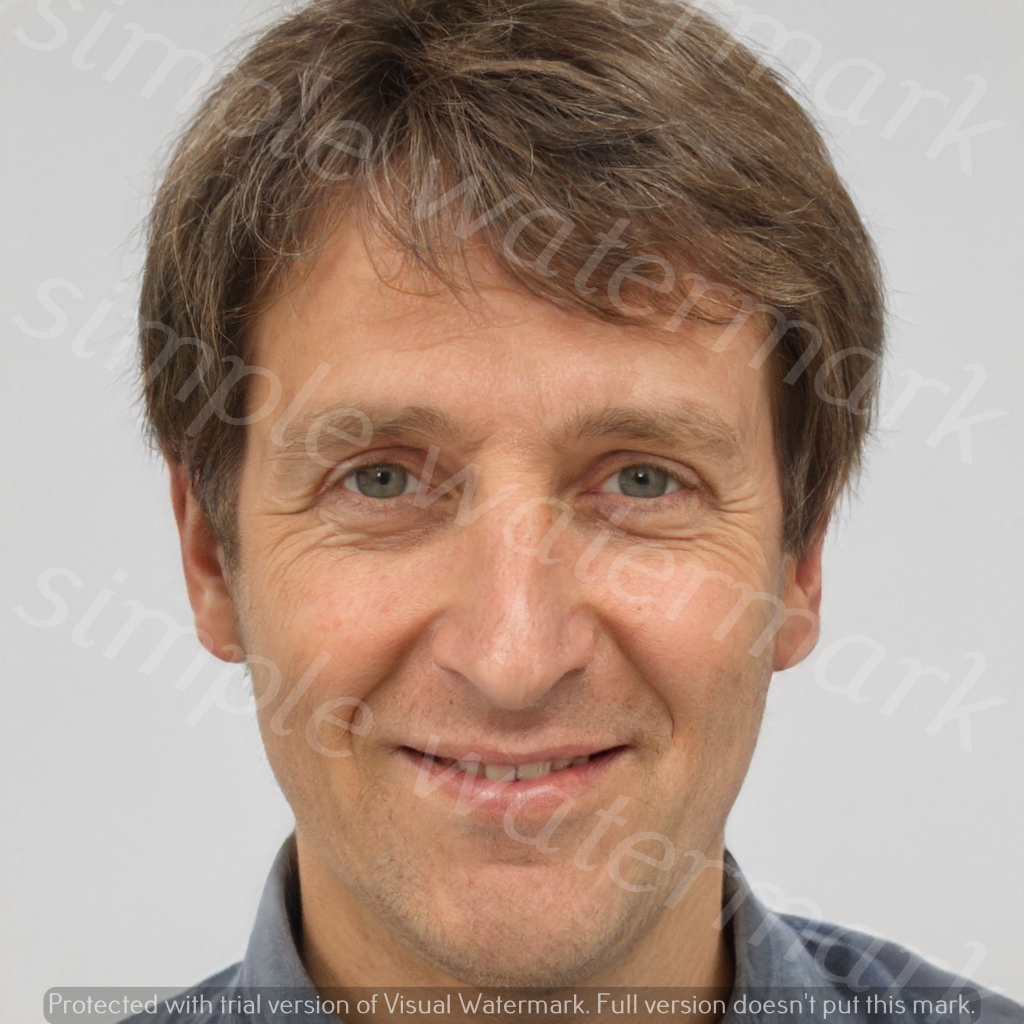
Label: Watermark